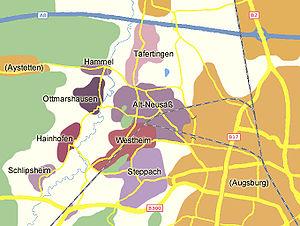
Neusäß est une ville allemande de Bavière, située dans l'arrondissement d'Augsbourg et le district de Souabe.